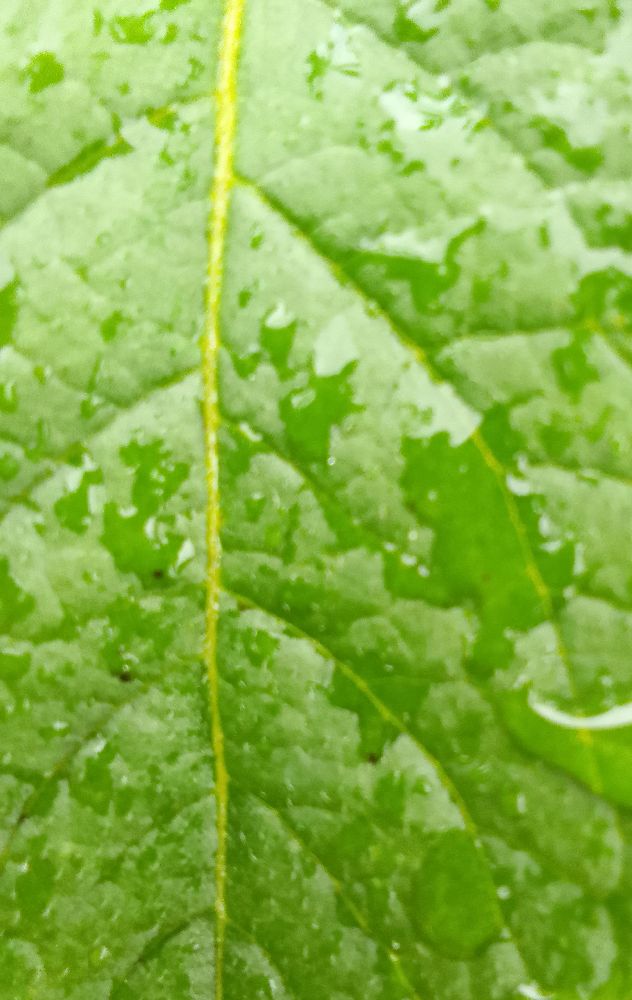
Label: Healthy